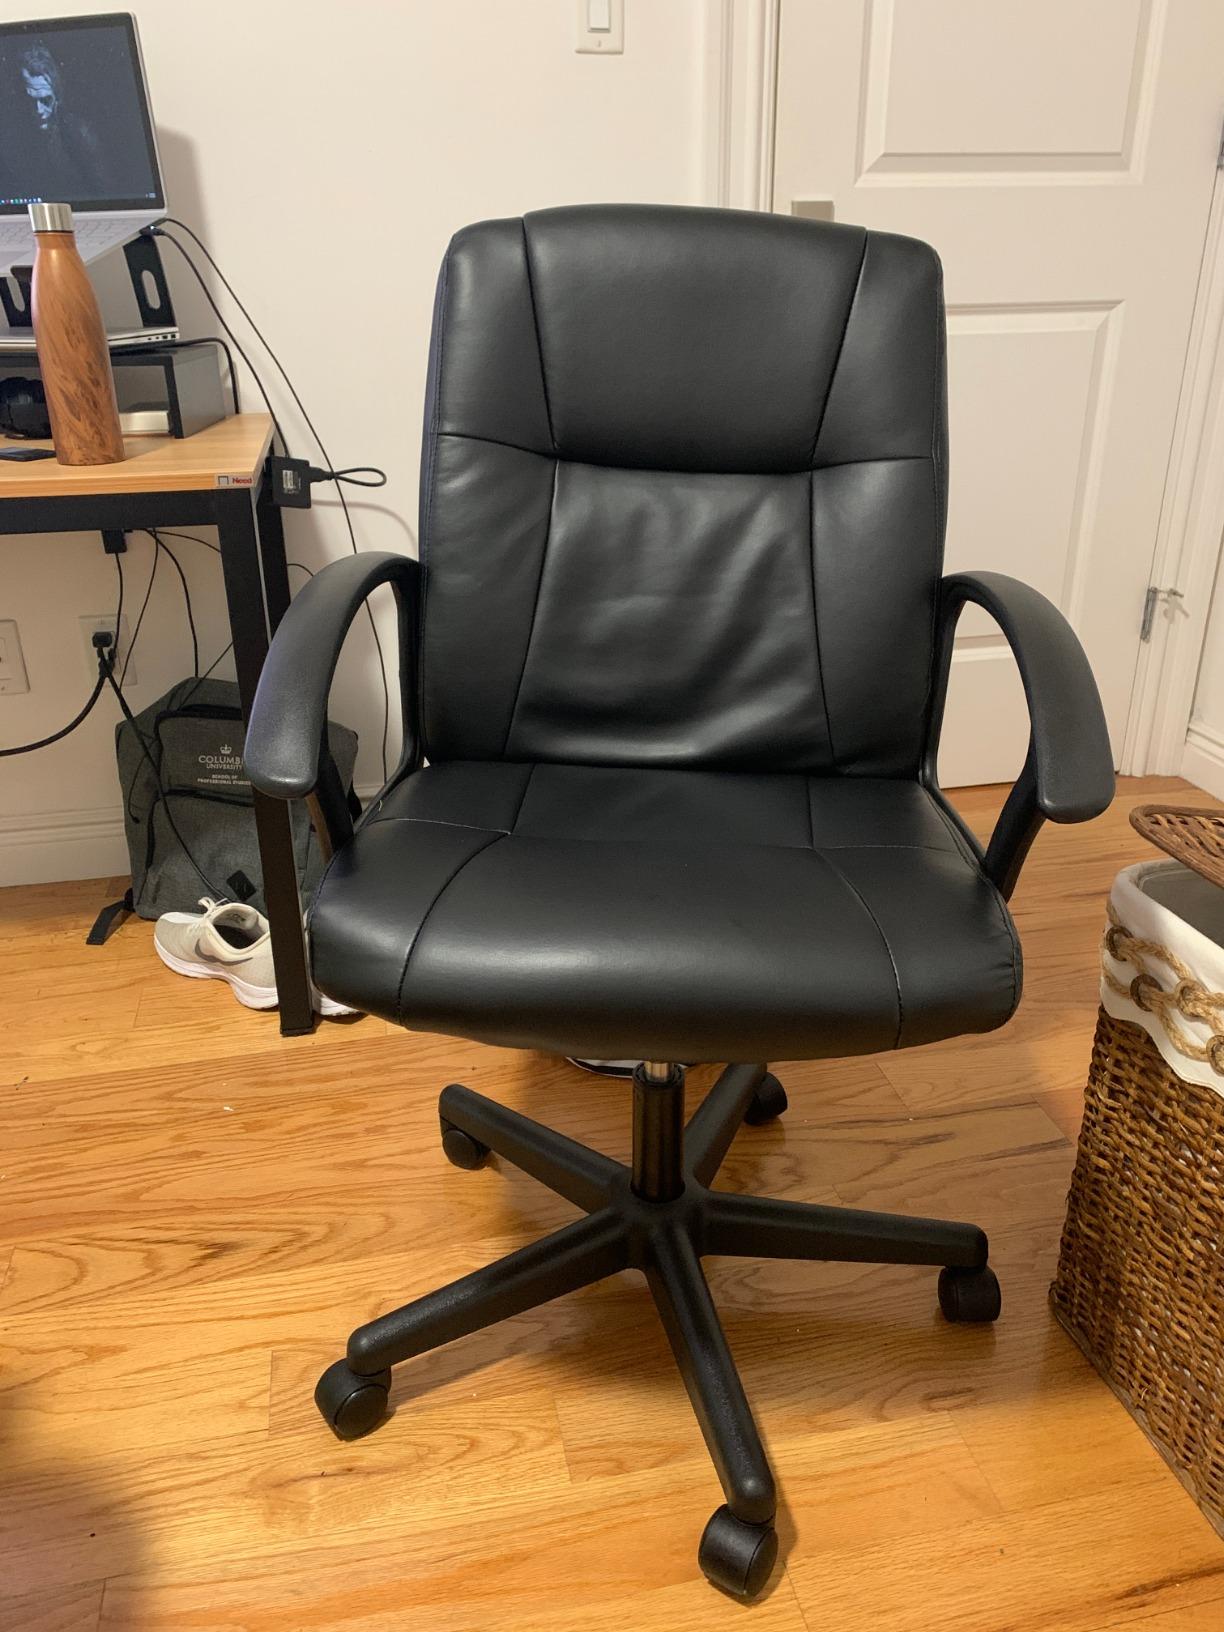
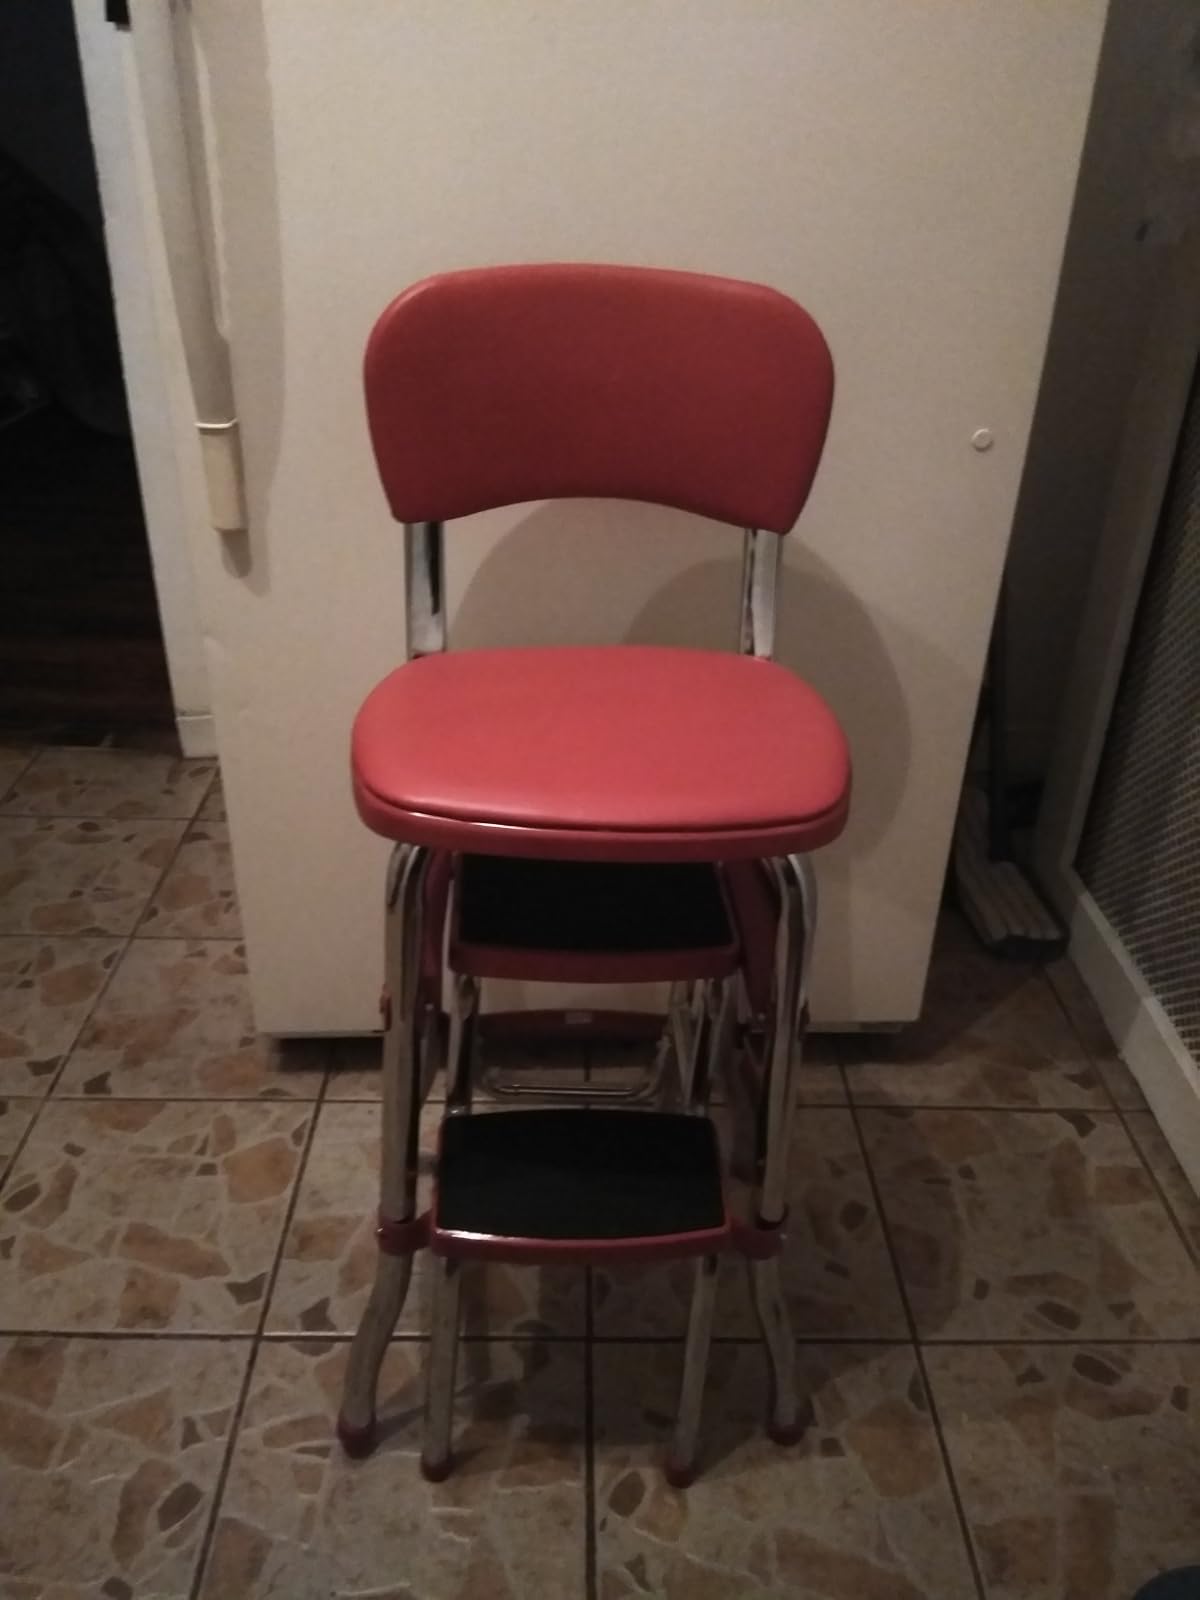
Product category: items_chair
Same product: no